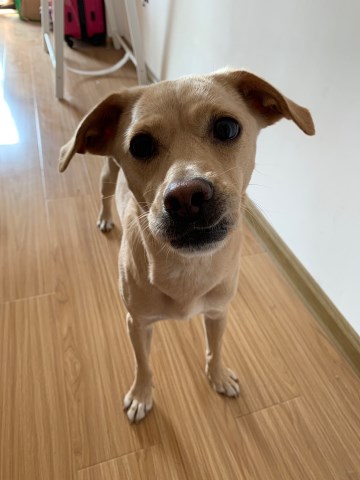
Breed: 3580-n000122-Labrador_retriever